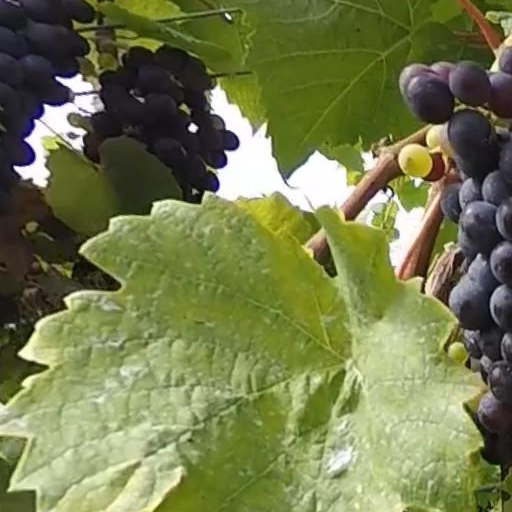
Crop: grape